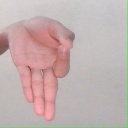
अक्षर: ज्ञ